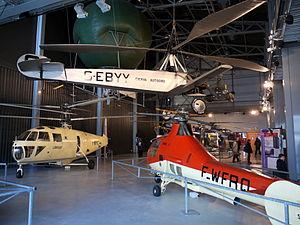
Hall des hélicoptères de l'Espace au Musée de l'Air et de l'Espace, Paris Le Bourget (France). SO.1100 Ariel II (F-WFRQ), Breguet G-111 (F-WFKC), Cierva C.8L-II (G-EBYY).